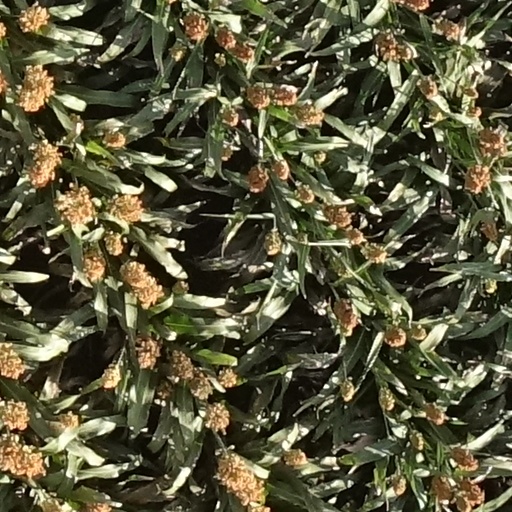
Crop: sorghum